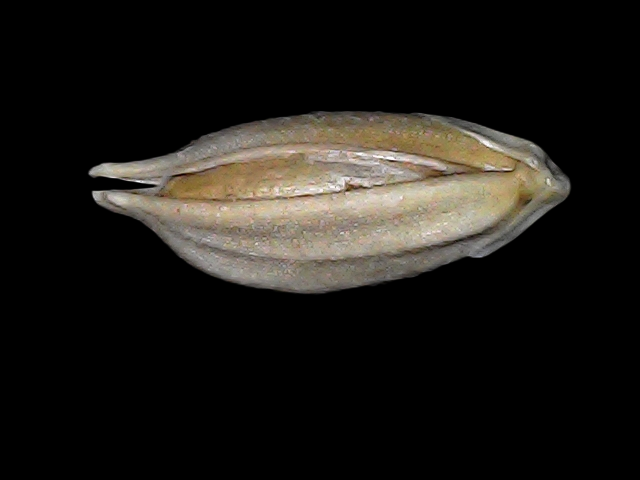
Rice variety: Bd34